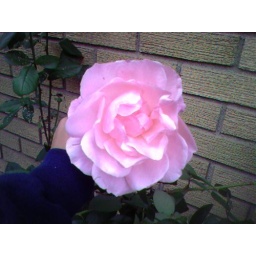
a pink rose that was in our back yard...